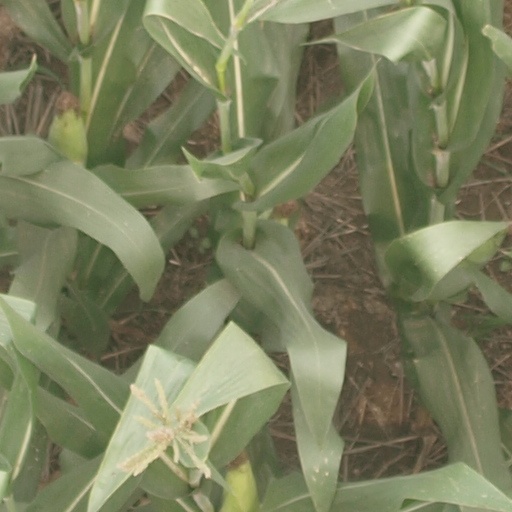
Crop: maize; corn